Amanda Randolph

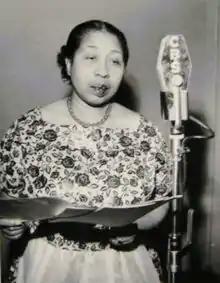
Randolph in the title role of "The Beulah Show" on radio

Randolph then began working with her sister, Lillian, who played Madame Queen on the radio and television shows. She was the star and titular character in "The Beulah Show" from 1953 to 1954, assuming the role from Lillian. Randolph also did some work for "CBS Radio Workshop" in 1956, playing the role of the folk heroine Annie Christmas in "The Legend of Annie Christmas".